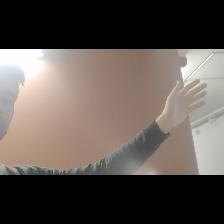
Label: Human